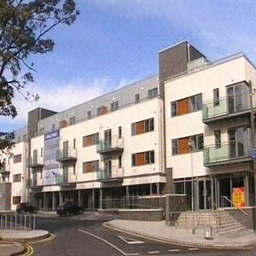
apartments - new proposals to increase the size of apartments by %